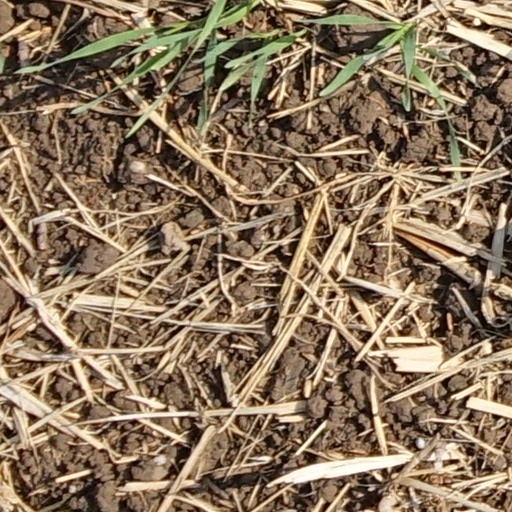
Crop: wheat